1974 British Commonwealth Games

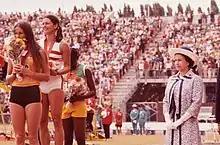
Elizabeth II at a medal ceremony

Christchurch was (and still is) the smallest city to host the modern televised Commonwealth Games. This was the first games that tried using the "Olympic" look with a standard colour scheme for facilities, passes, flags, stationery, and above all uniforms (which wearers only borrowed, but could buy outright as a memento thus helping keep costs down).